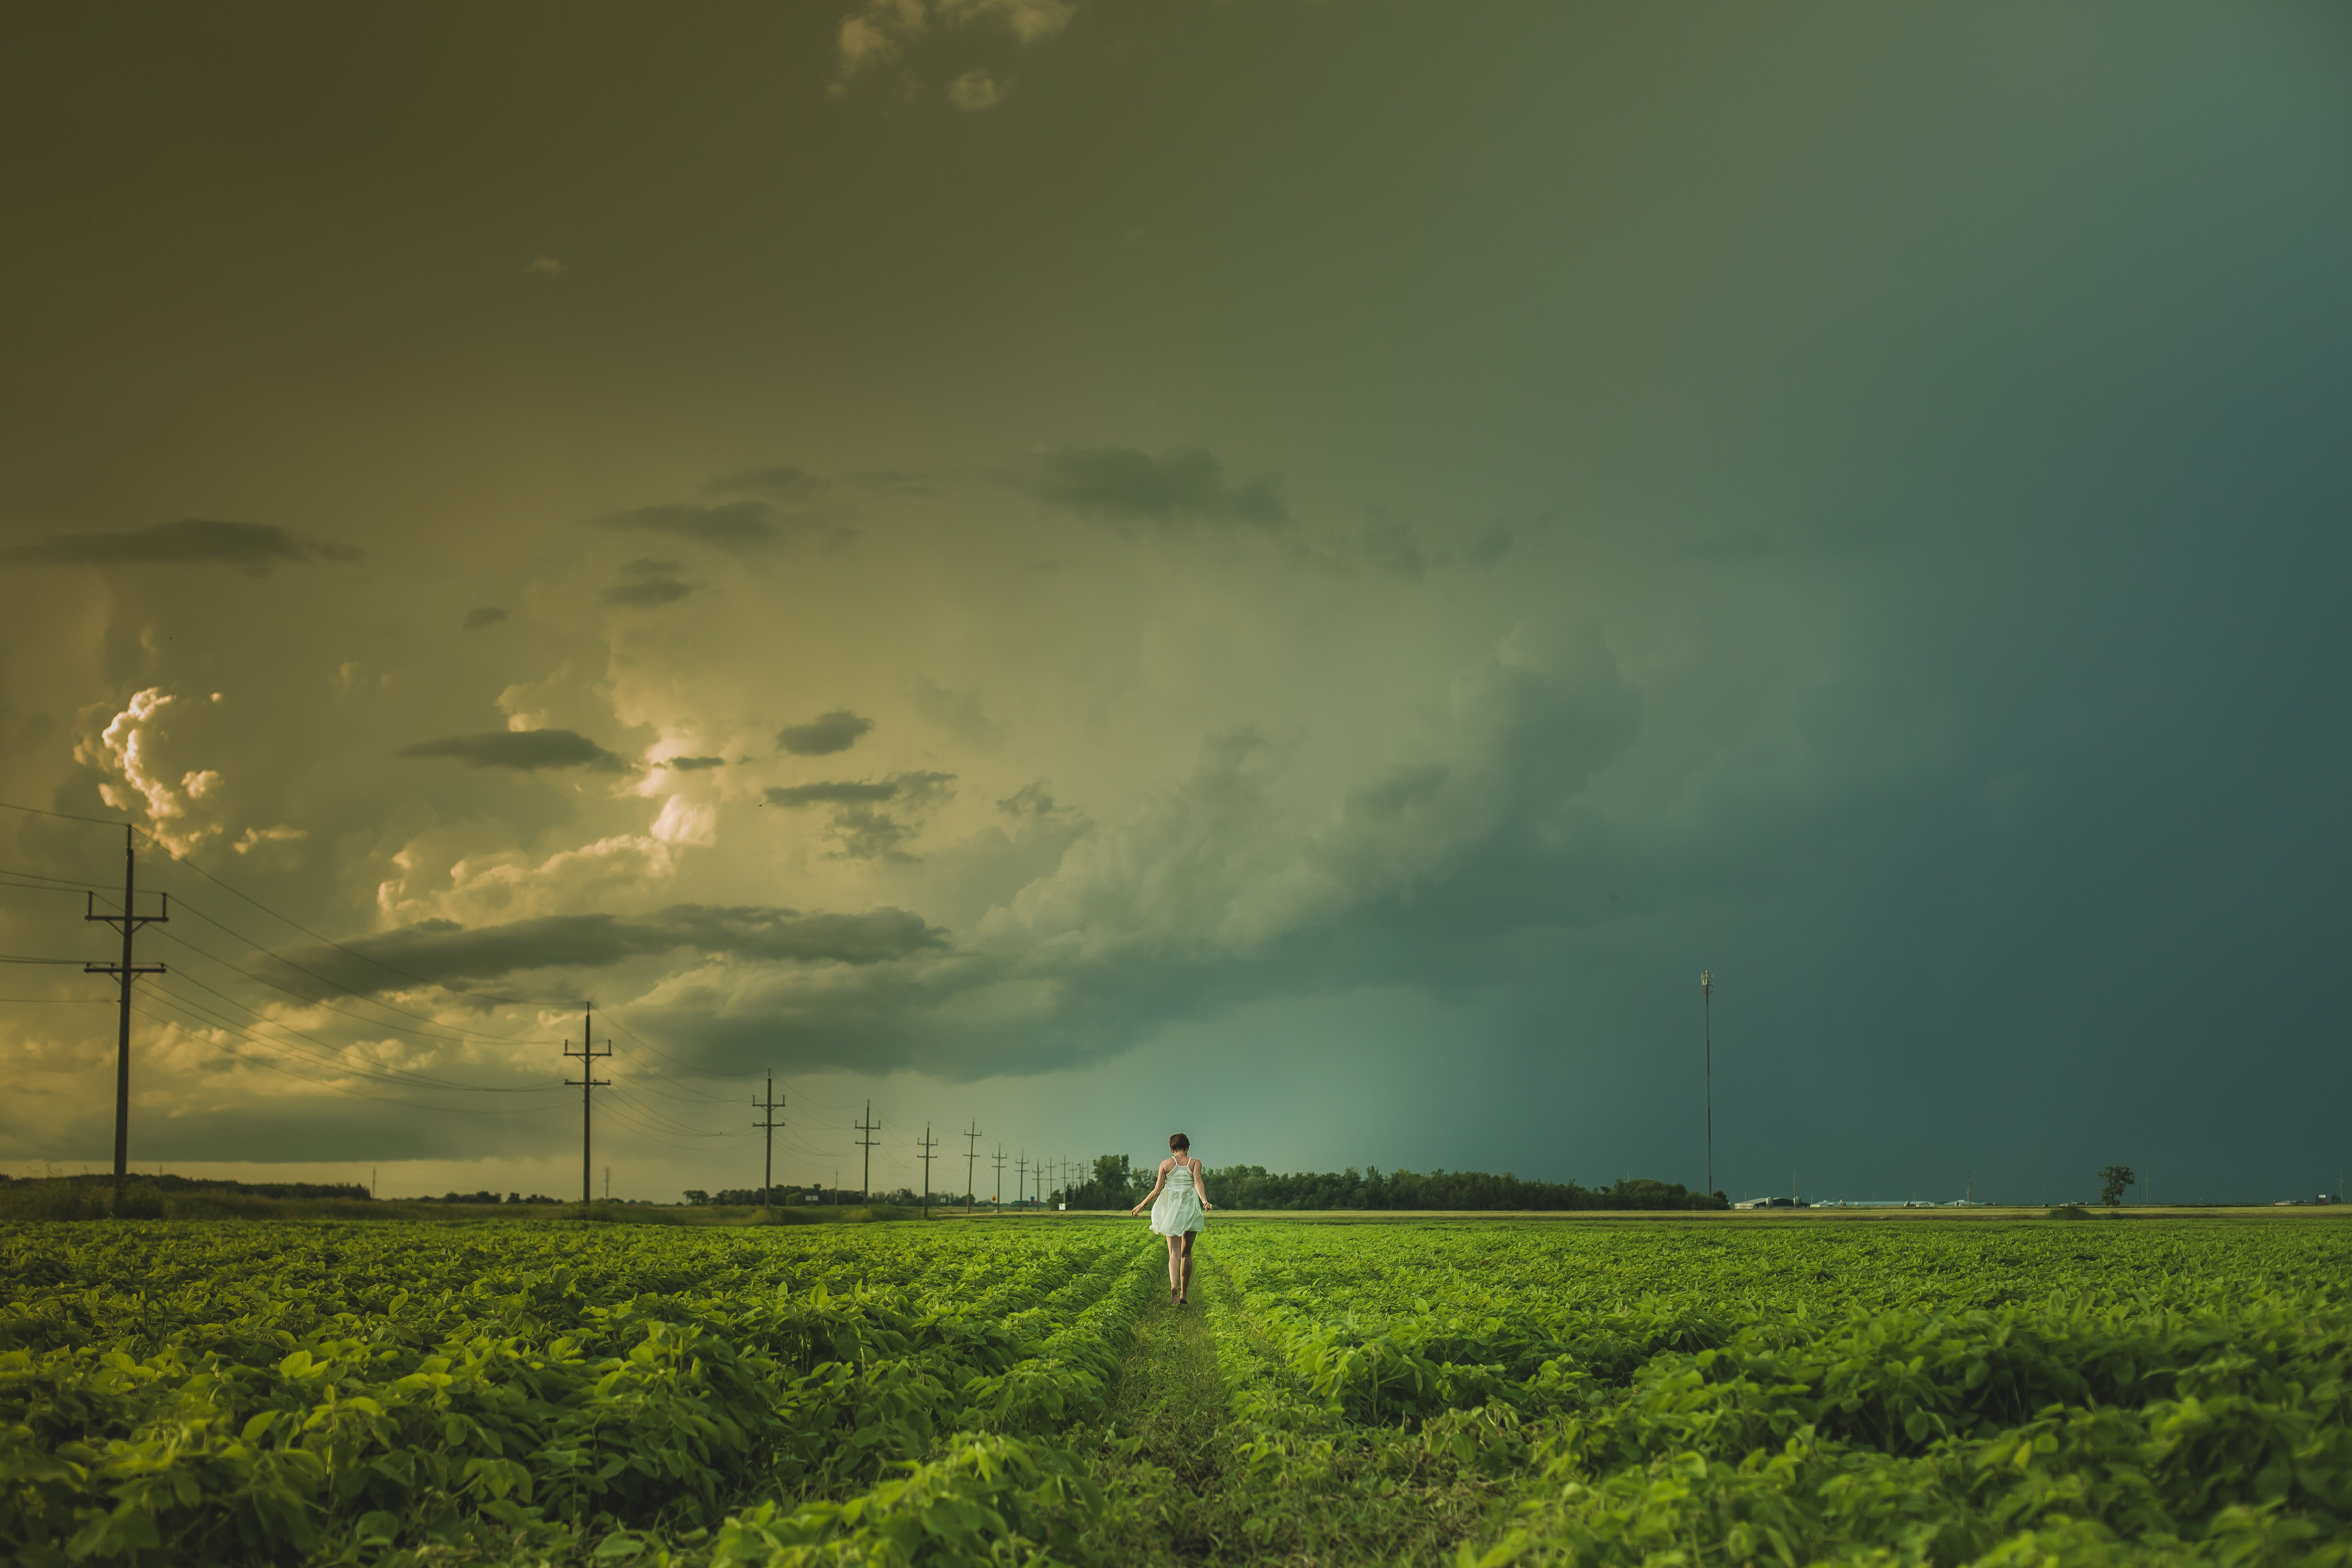
nature, path, grass, outdoor, horizon, wilderness, person, cloud, people, growth, sky, girl, sun, woman, hair, sunset, trail, white, field, farm, meadow, sunlight, morning, wind, atmosphere, country, summer, female, walk, wild, rural, model, young, spring, green, harvest, natural, weather, storm, fashion, freedom, yellow, agriculture, lifestyle, leisure, healthy, plain, life, cheerful, thunder, living, clouds, nowhere, dress, earth, happy, happiness, thunderstorm, joy, exploration, discover, independence, adult, meteorological phenomenon, anywhere, atmospheric phenomenon